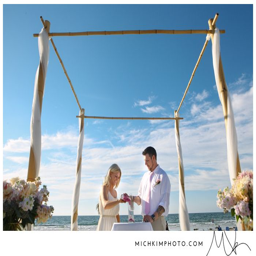
wedding ceremony on the beach .